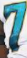
Number: 7